Carlos Echazarreta Iñiguez

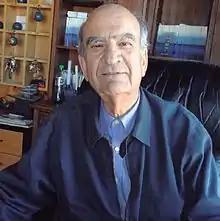

Carlos José Ramón Echazarreta Iñiguez (born 11 November 1934) was the 27th and 30th Mayor of the commune of Pichilemu, office which he held between May 1963 and May 1967, and through the early months of the Augusto Pinochet military regime, between September and November 1973. In 1967 he was succeeded by Carlos Rojas Pavez, and in 1973 he was succeeded by Mario Urrutia Carrasco. Echazarreta also was a "regidor" of Pichilemu for several terms between 1959 and 1973.